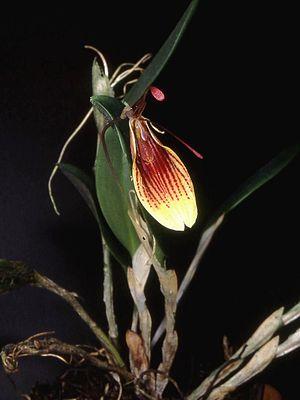
La flore en Colombie se caractérise par une biodiversité importante, avec le taux le plus élevé d'espèces par unité de surface à travers le monde. Plus de 130 000 espèces ont été signalées sur le territoire colombien.